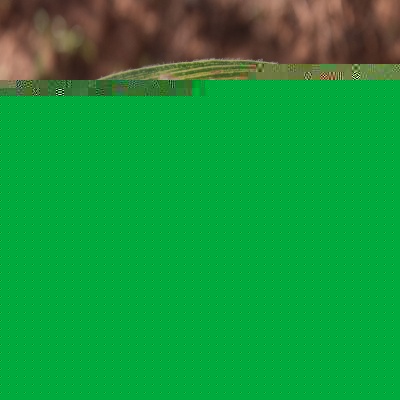
Crop: Maize
Condition: streak virus